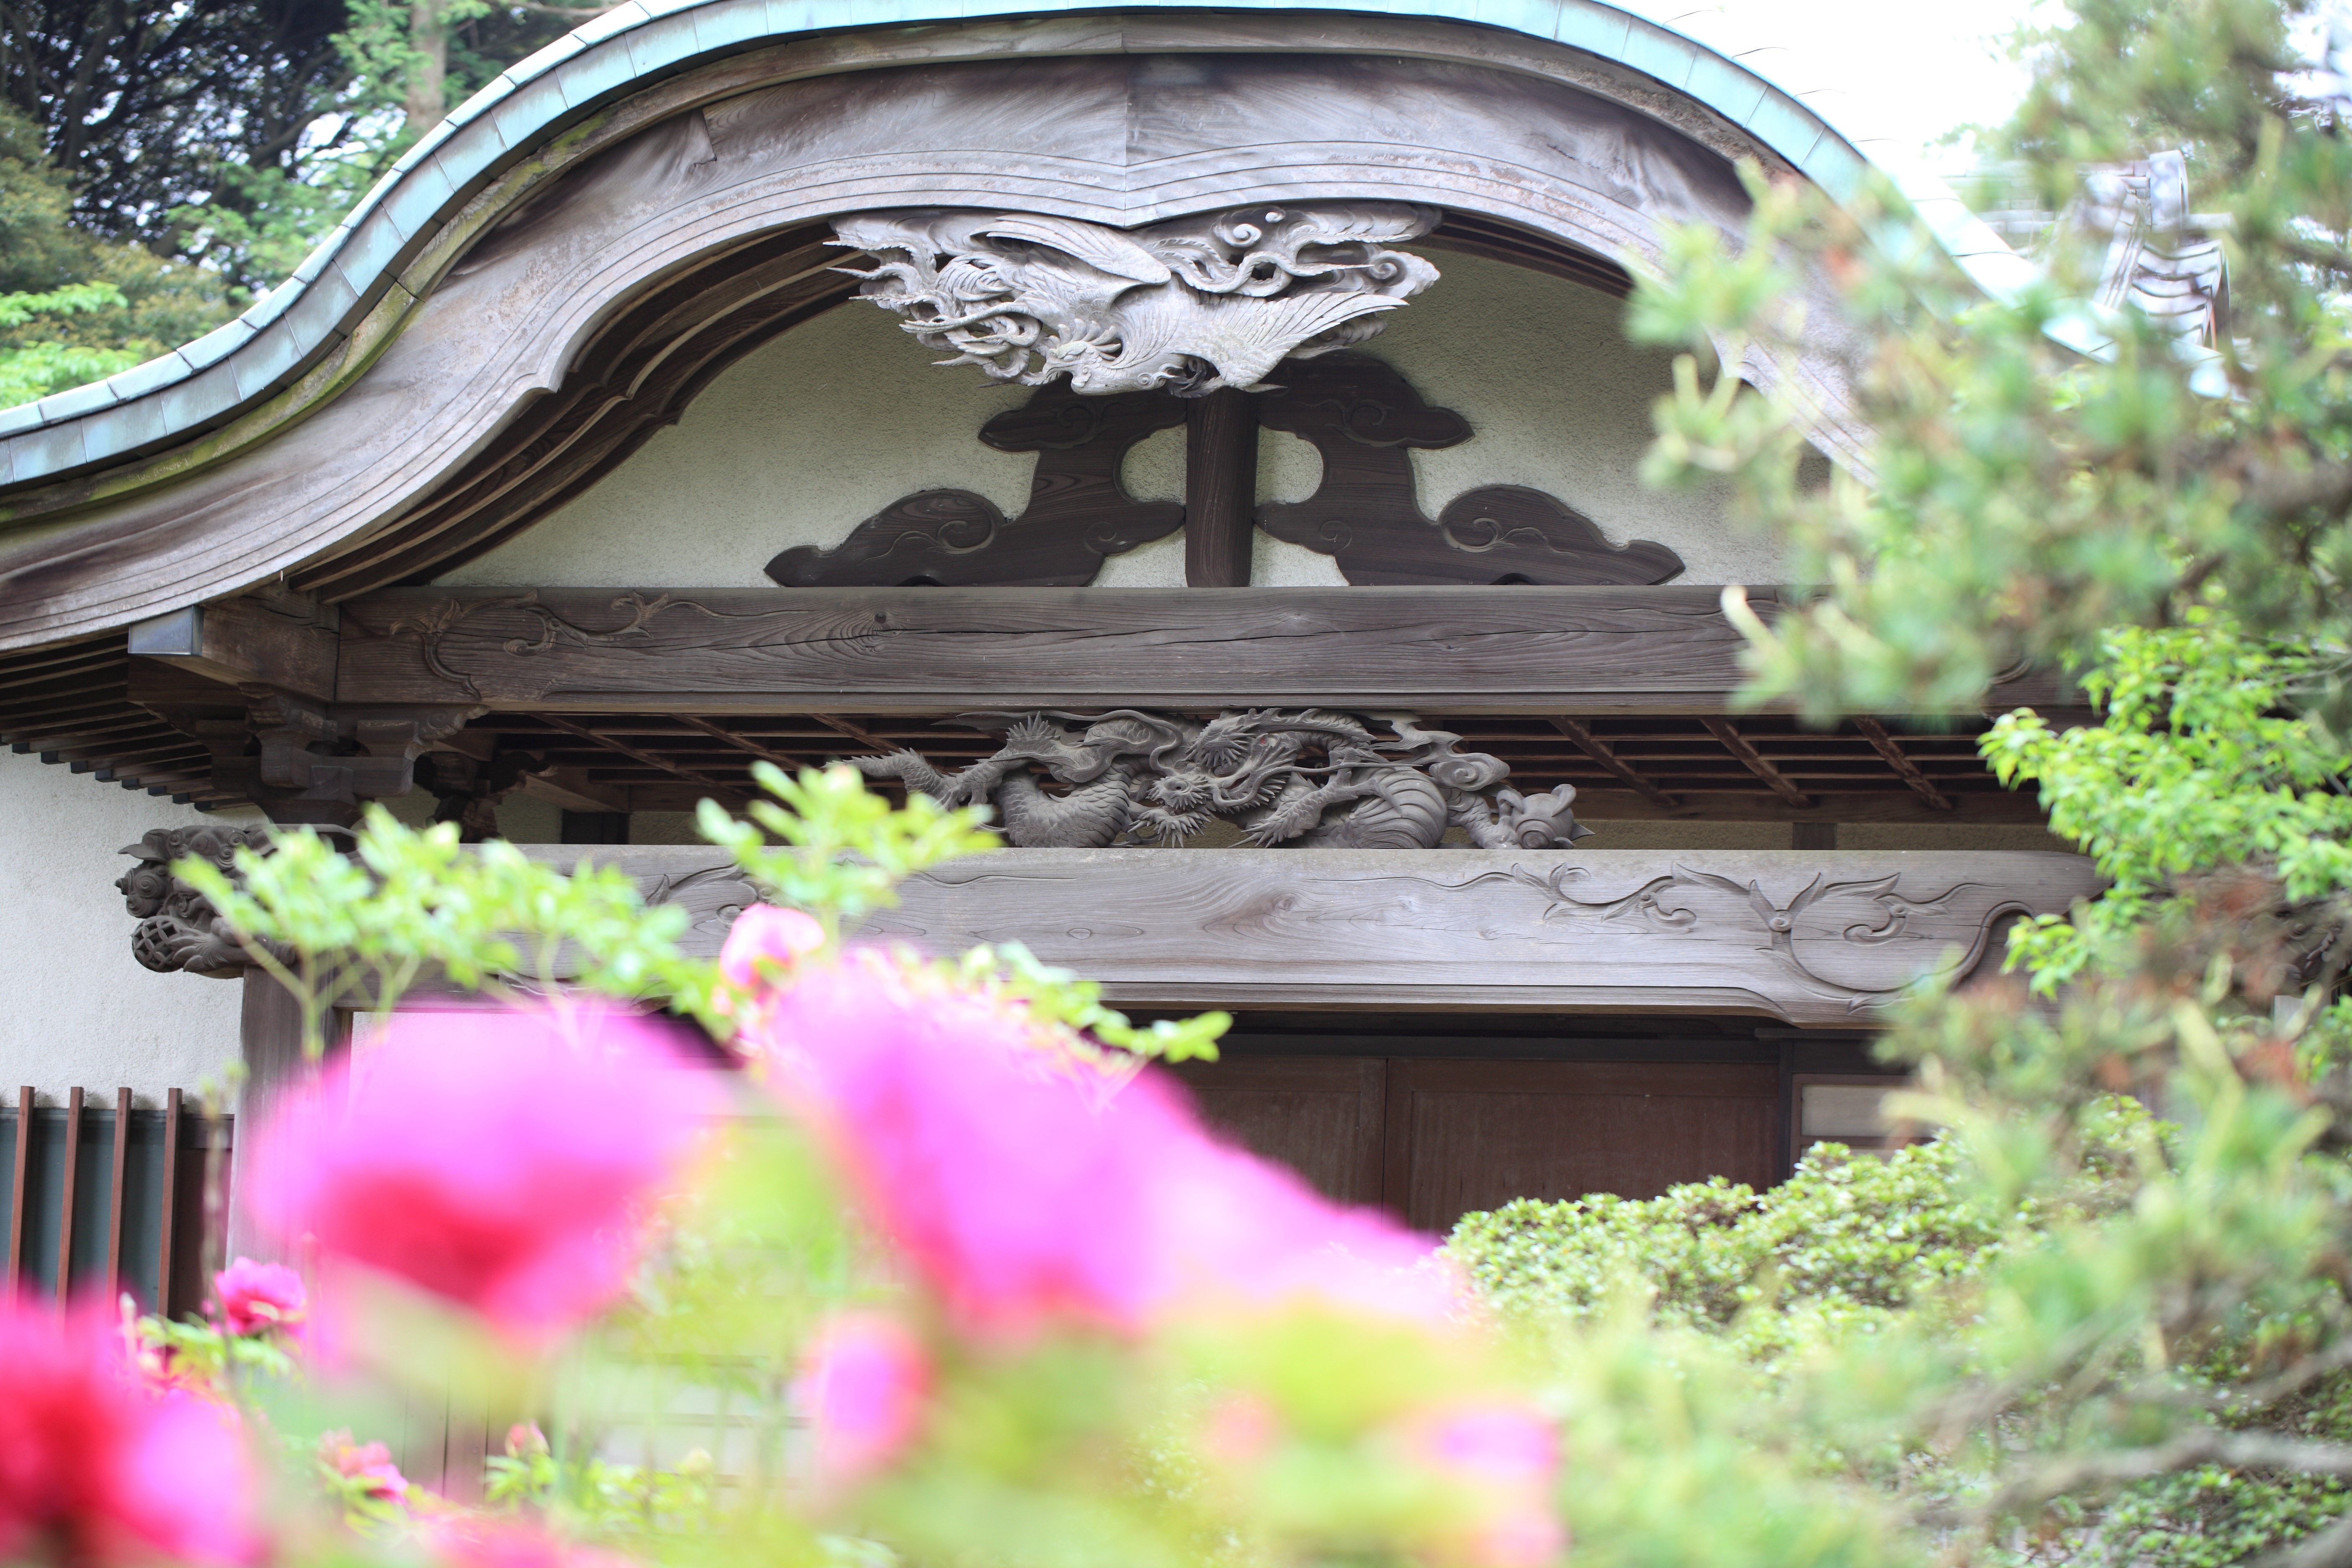
flower, high, park, garden, temple, 5d, hires, markii, hi, res, resolution, chiba, kannonji